History of the Jews in Norway

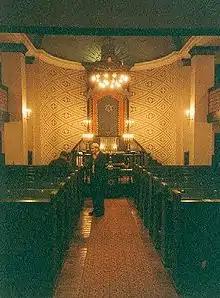
Sanctuary of the synagogue in Trondheim

In spite of fears that Norway would be overwhelmed by Jewish immigration following the repeal, only about 25 Jews immigrated to Norway before 1870. Because of pogroms in Czarist Russia, however, the immigration accelerated somewhat in the late 19th and early 20th centuries. By 1910, there were about 1,000 Jews in Norway.